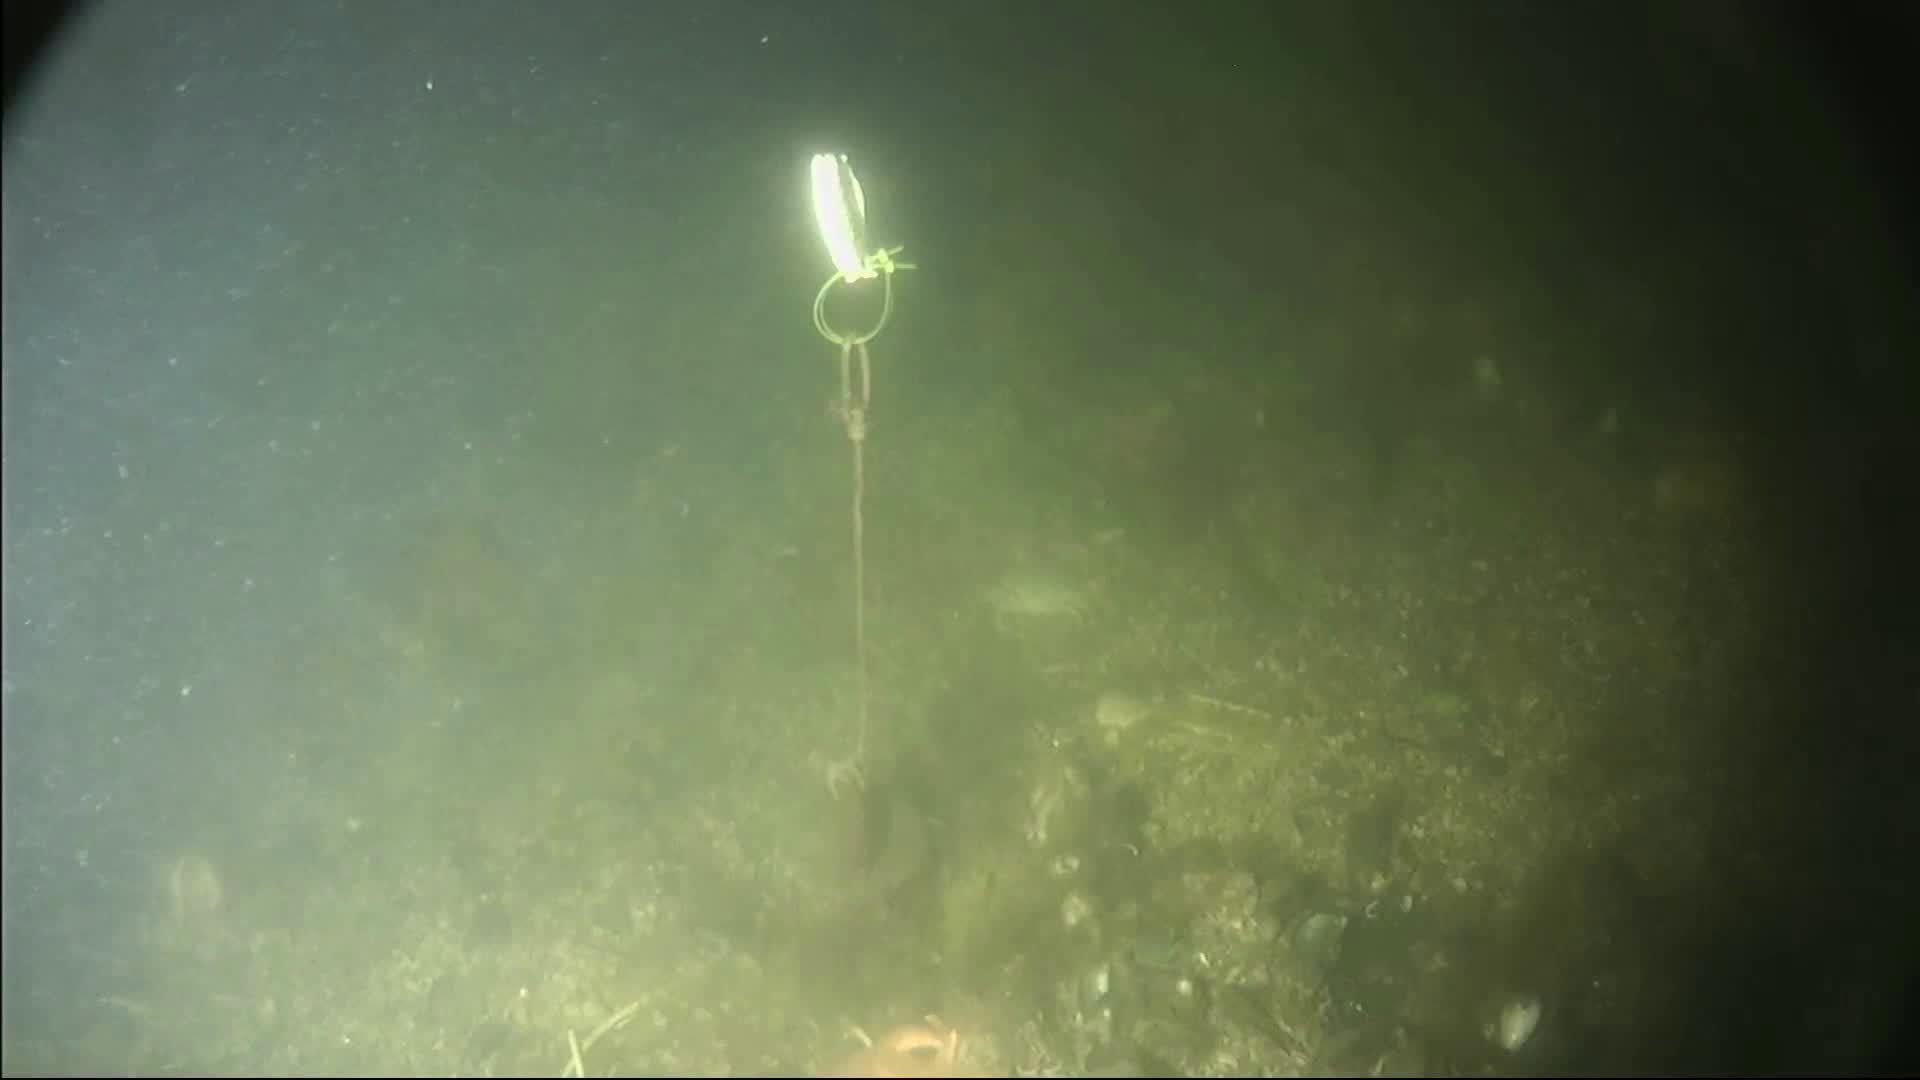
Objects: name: starfish
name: crab